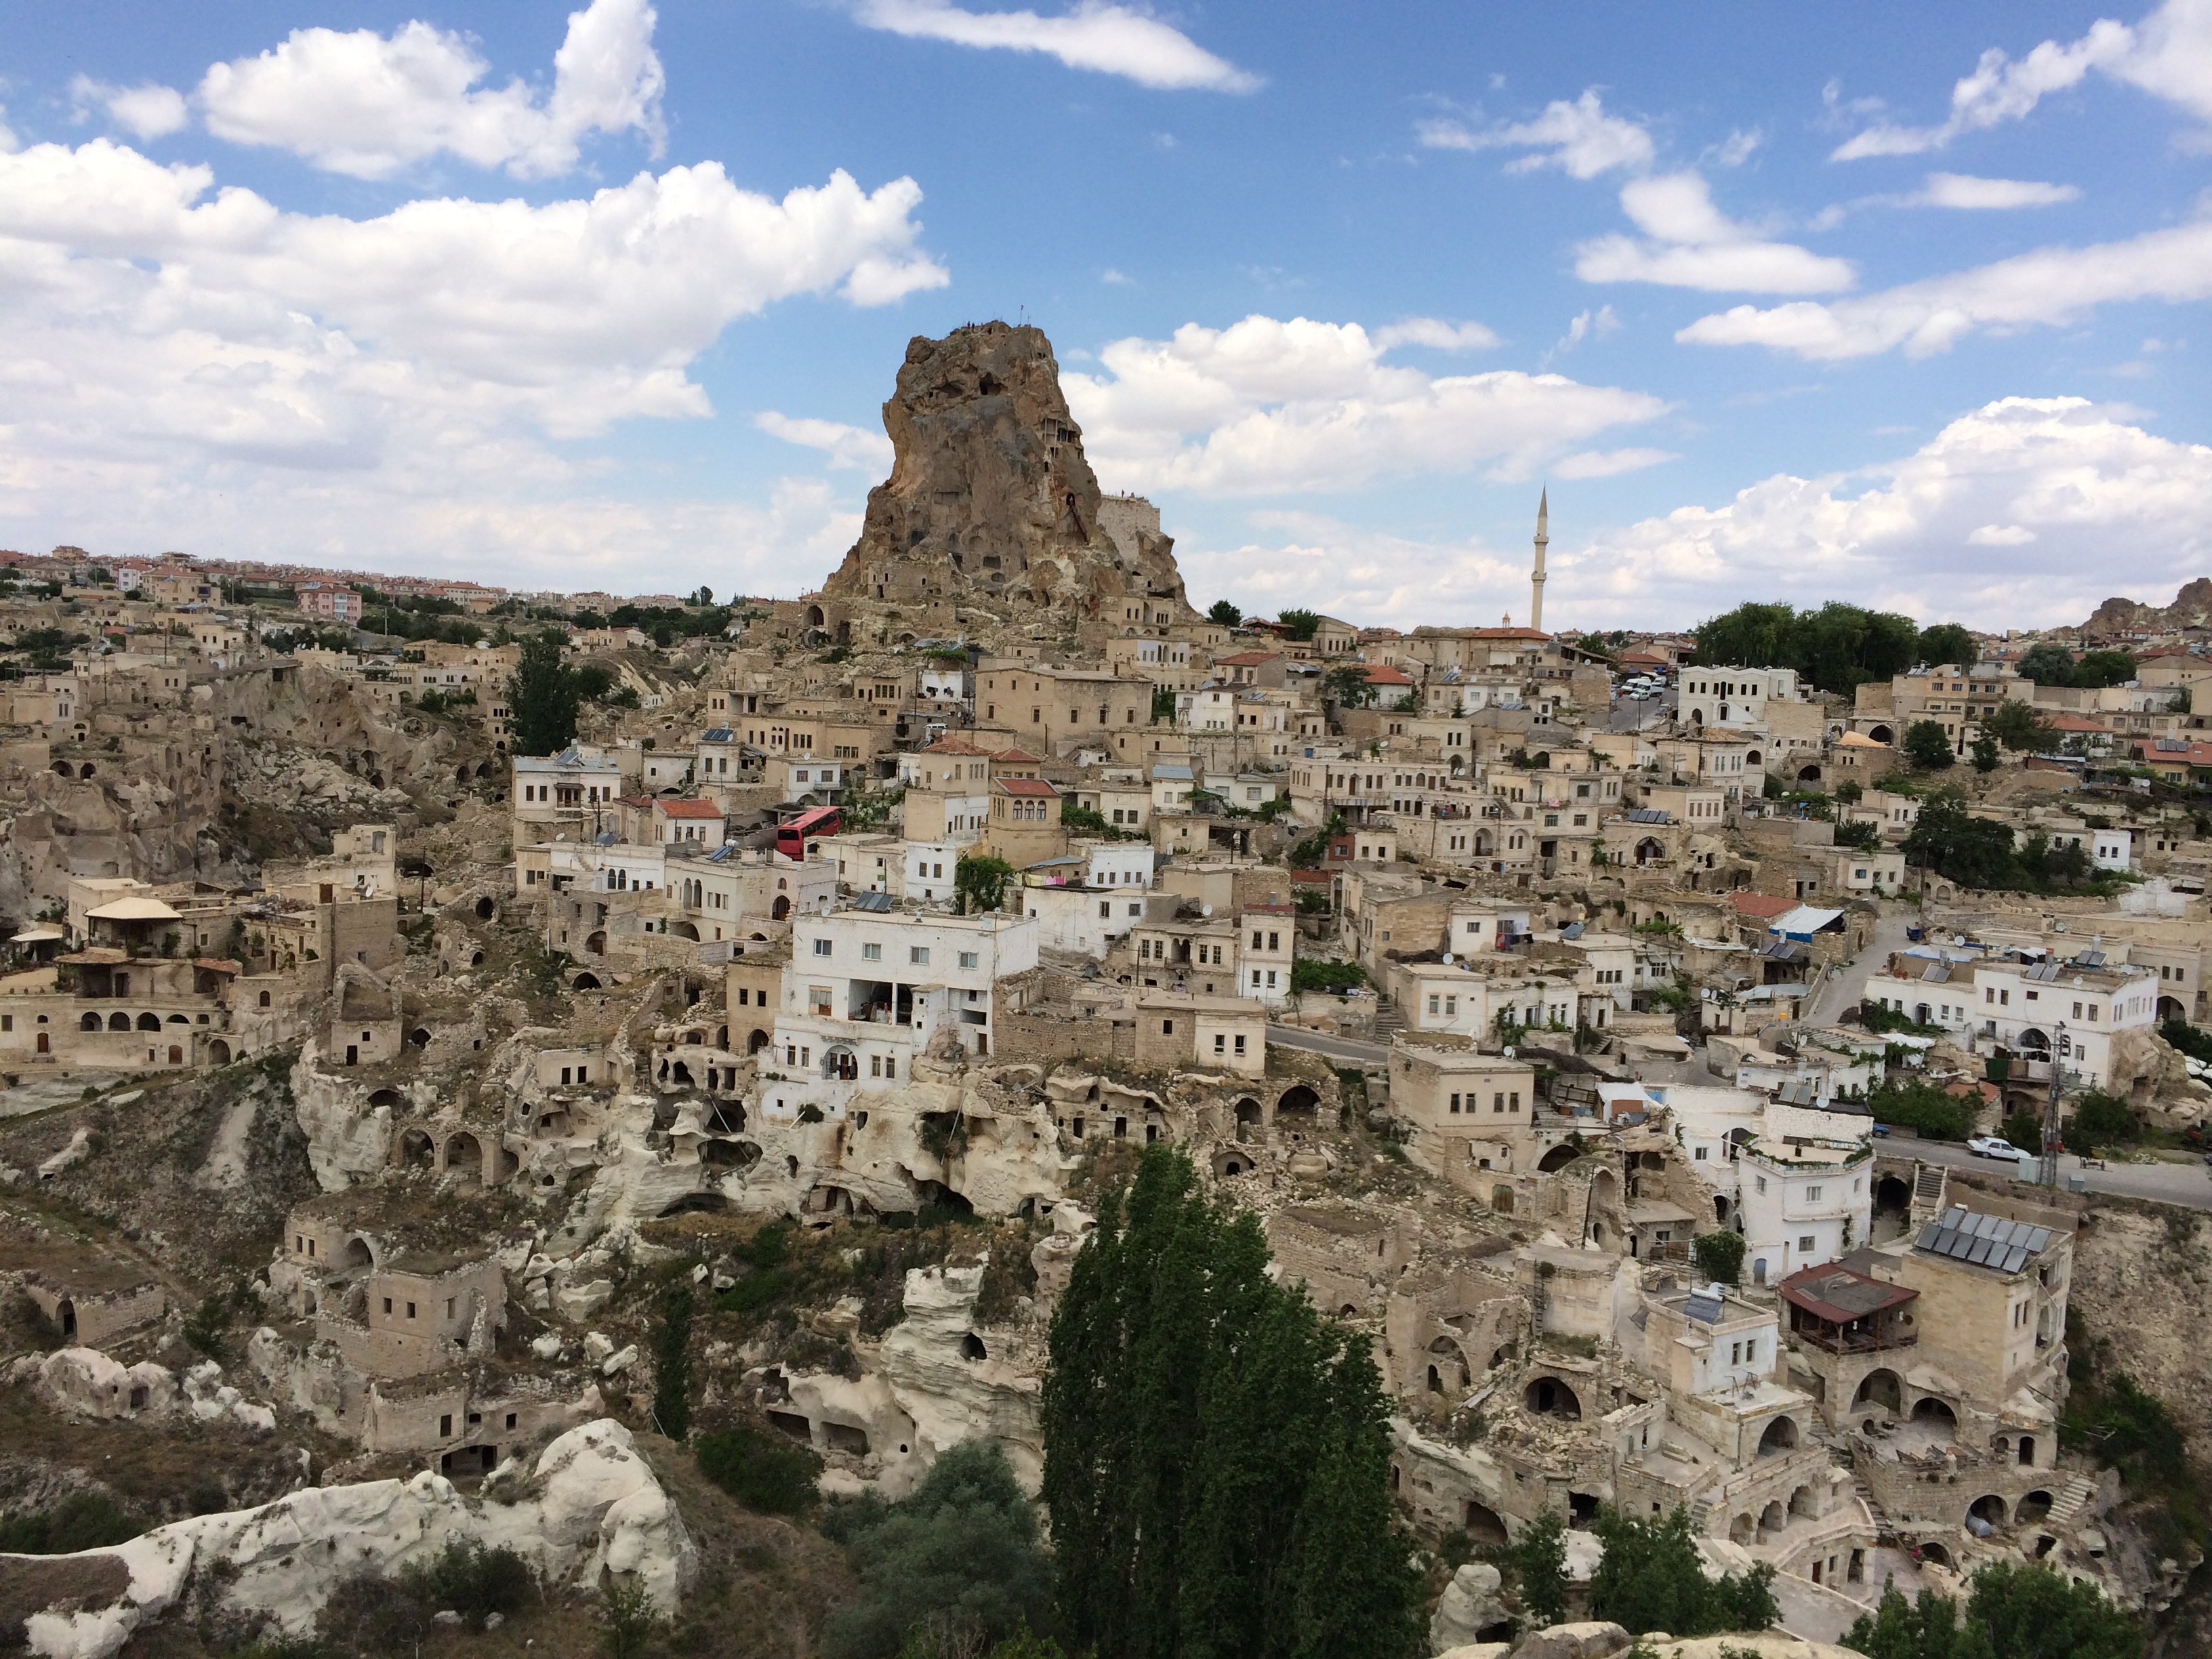
town, landmark, ruins, badlands, turkey, wadi, cappadocia, the old town, ortahisar, archaeological site, unesco world heritage site, historic site, ancient history, human settlement